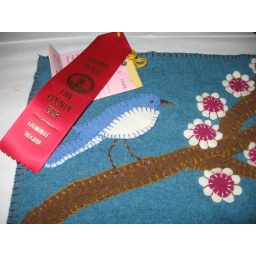
bird in cherry tree